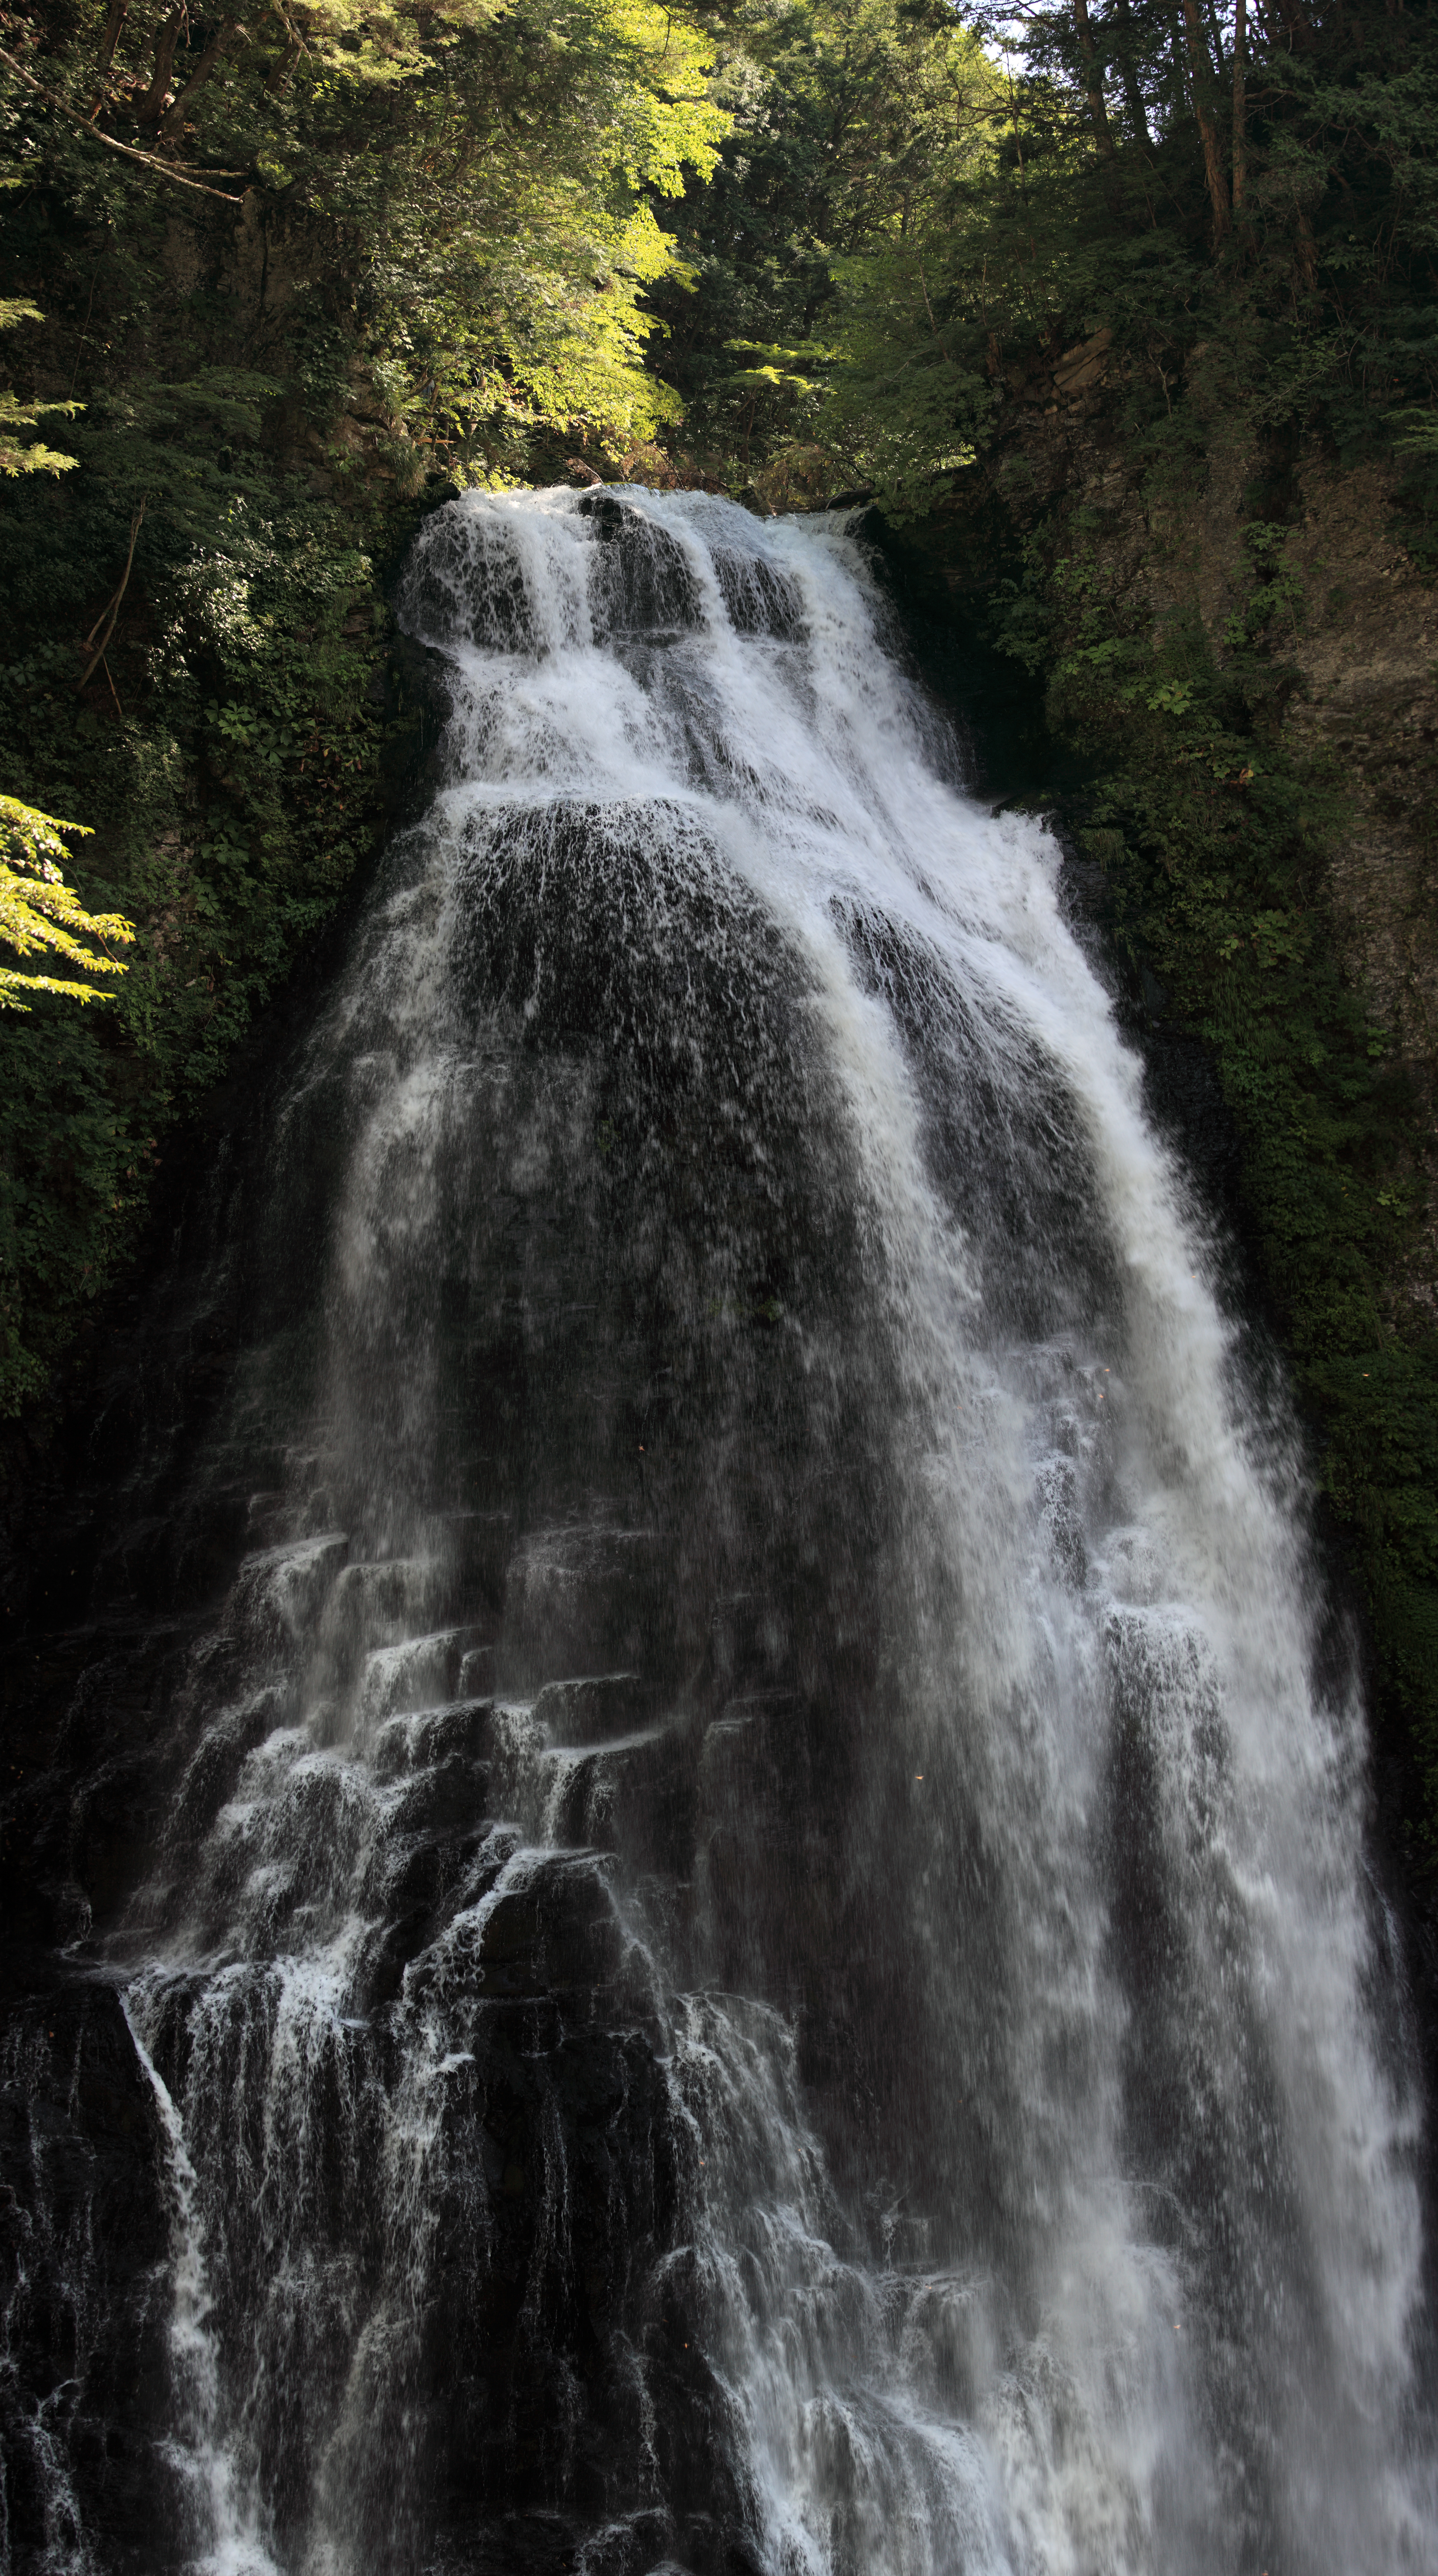
water, nature, waterfall, panorama, stream, high, highland, body of water, plateau, photomerge, 5d, wasserfall, hires, markii, water feature, watercourse, pano, hi, res, resolution, stitch, nagano, matsumoto, norikura, bandokoro